GL Mk. III radar

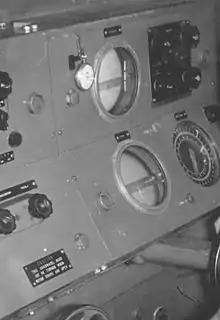
Close-up of the console seen above. The upper CRT, eye level, is the coarse range display. The metal wire used for positioning the blip is just visible on the fine range display below it. The range is read off the clock-like gauge to the right of the lower CRT. Bearing and elevation displays are to the left, out of frame. The stopwatch at the top was added so the Met Office operators could time their measurements accurately.

After the first experimental magnetron set had been delivered in April 1941, BTH continued development of their Mk. III design, introducing a Model B in July 1941. This led to an order for 28 hand-built prototypes, five of which were delivered between December 1941 and April 1942, reaching only eight by the end of 1942. Along with the prototype order, an order for a further 900 production models had also been placed in July 1941. This last order was later increased to 1,500, 500 each from BTH, Standard Telephones and Cables and Ferranti. The first of these models arrived in December 1942.